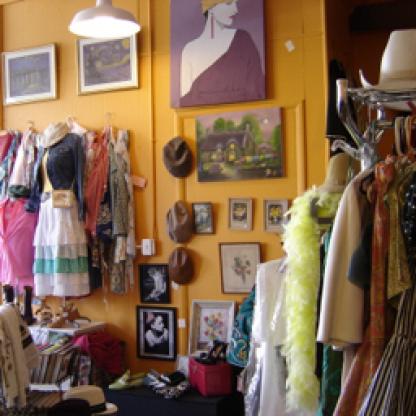
Scene: Indoor